Wildenrath

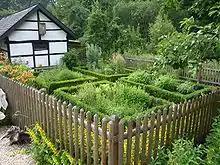
The "Haus Wildenrath" heritage farm

Climate in this area has mild differences between highs and lows, and there is adequate rainfall year-round. The Köppen Climate Classification subtype for this climate is "" (Marine West Coast Climate/Oceanic climate).